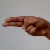
The image shows a hand gesture representing the letter 'H' in Indian Sign Language.